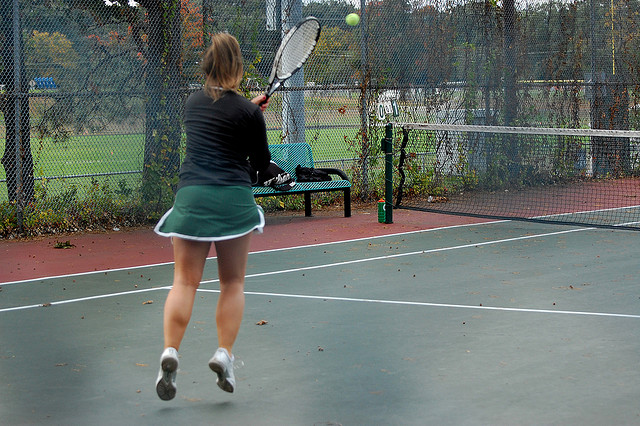
người phụ nữ đang cầm vợt tennis nhảy lên đánh bóng